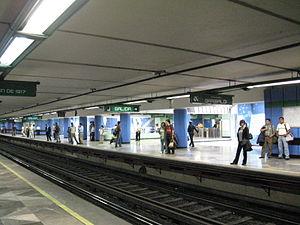
Doctores est une station de la Ligne 8 du métro de Mexico. Il est situé au sud de Mexico, dans la délégation Cuauhtémoc.